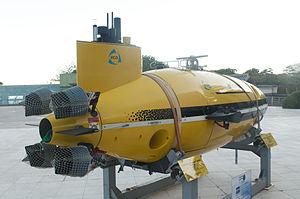
L’Alistar 3000 est un engin sous-marin autonome de la société ECA.